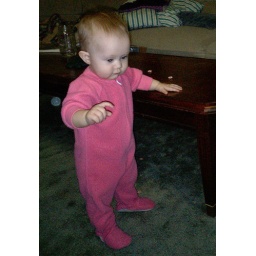
pink jammies and silly girl in car 9dec 014